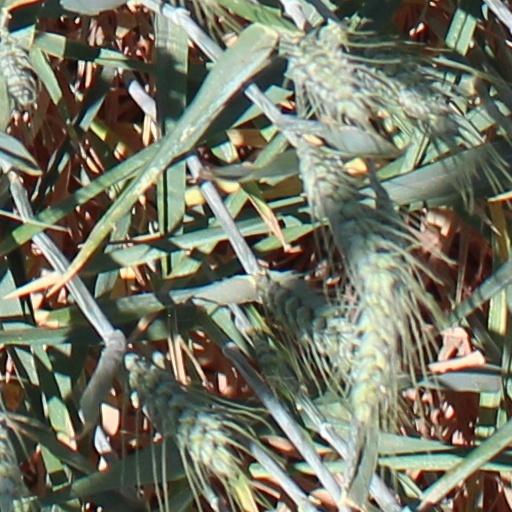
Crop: wheat